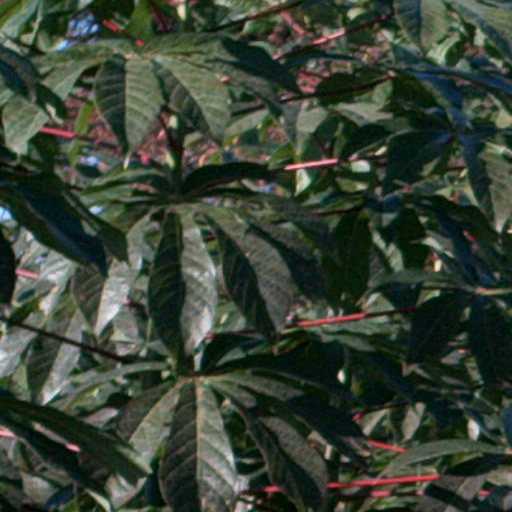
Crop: cassava